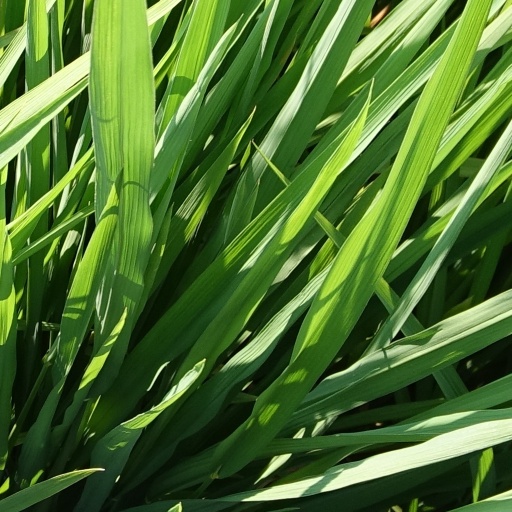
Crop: rice